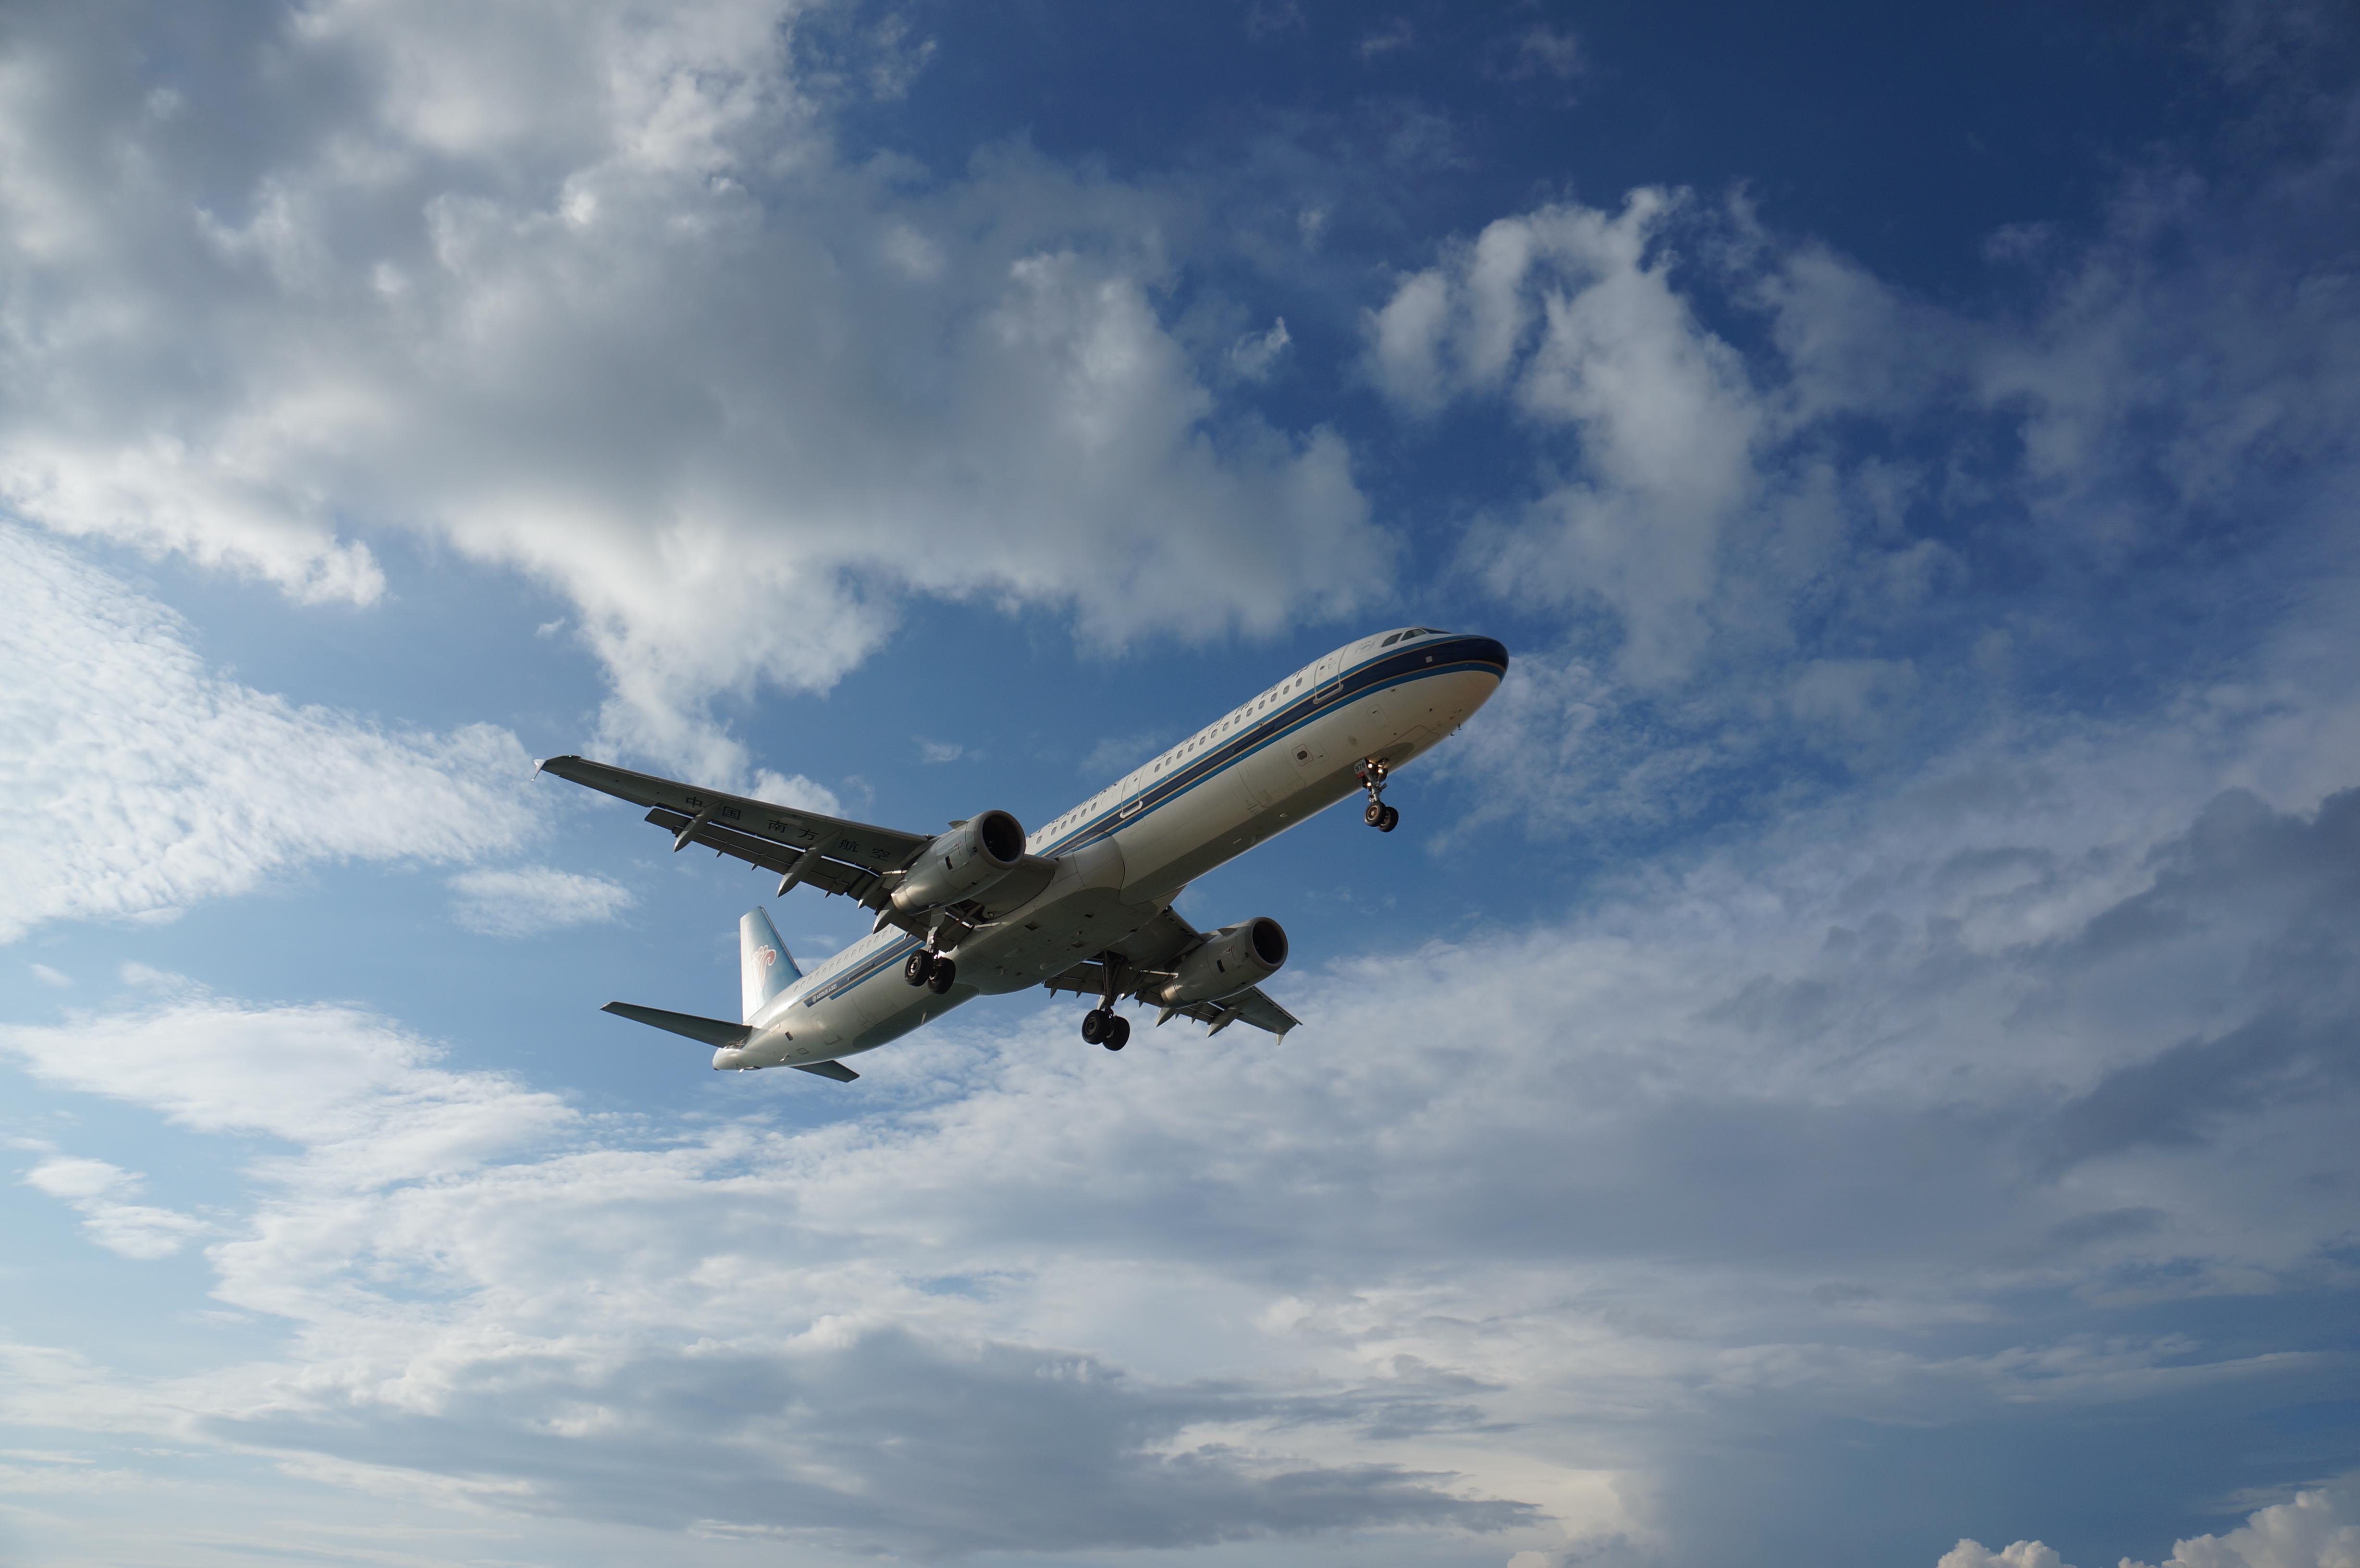
airplane, Airplane sky, sky, airline, airliner, aircraft, air travel, airbus, wide body aircraft, flight, daytime, aviation, cloud, aerospace engineering, narrow body aircraft, aircraft engine, flap, boeing, boeing 777, boeing 767, takeoff, jet aircraft, wing, landing, boeing 737, meteorological phenomenon, airbus a330, cumulus